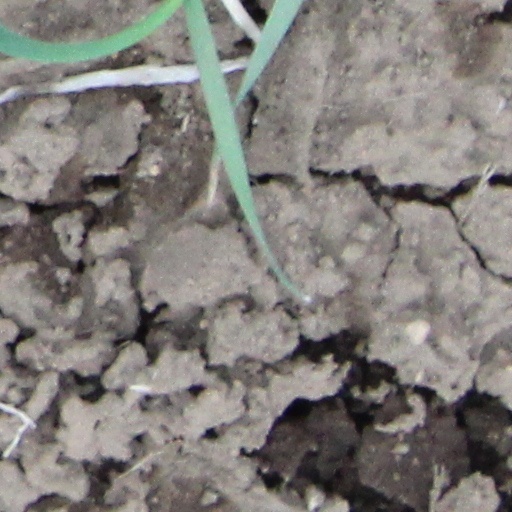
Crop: wheat